William Lyon Mackenzie King

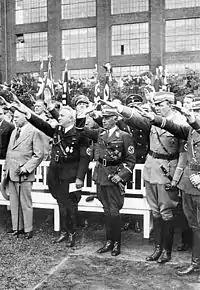
King (far left) at a ceremony in Berlin, Nazi Germany, 1937

In 1937, King visited Nazi Germany and met with Adolf Hitler. Possessing a religious yearning for direct insight into the hidden mysteries of life and the universe, and strongly influenced by the operas of Richard Wagner (who was also Hitler's favourite composer), King decided Hitler was akin to mythical Wagnerian heroes within whom good and evil were struggling. He thought that good would eventually triumph and Hitler would redeem his people and lead them to a harmonious, uplifting future. These spiritual attitudes not only guided Canada's relations with Hitler but gave the prime minister the comforting sense of a higher mission, that of helping to lead Hitler to peace. King commented in his journal that "he is really one who truly loves his fellow-men, and his country, and would make any sacrifice for their good". King forecast that: